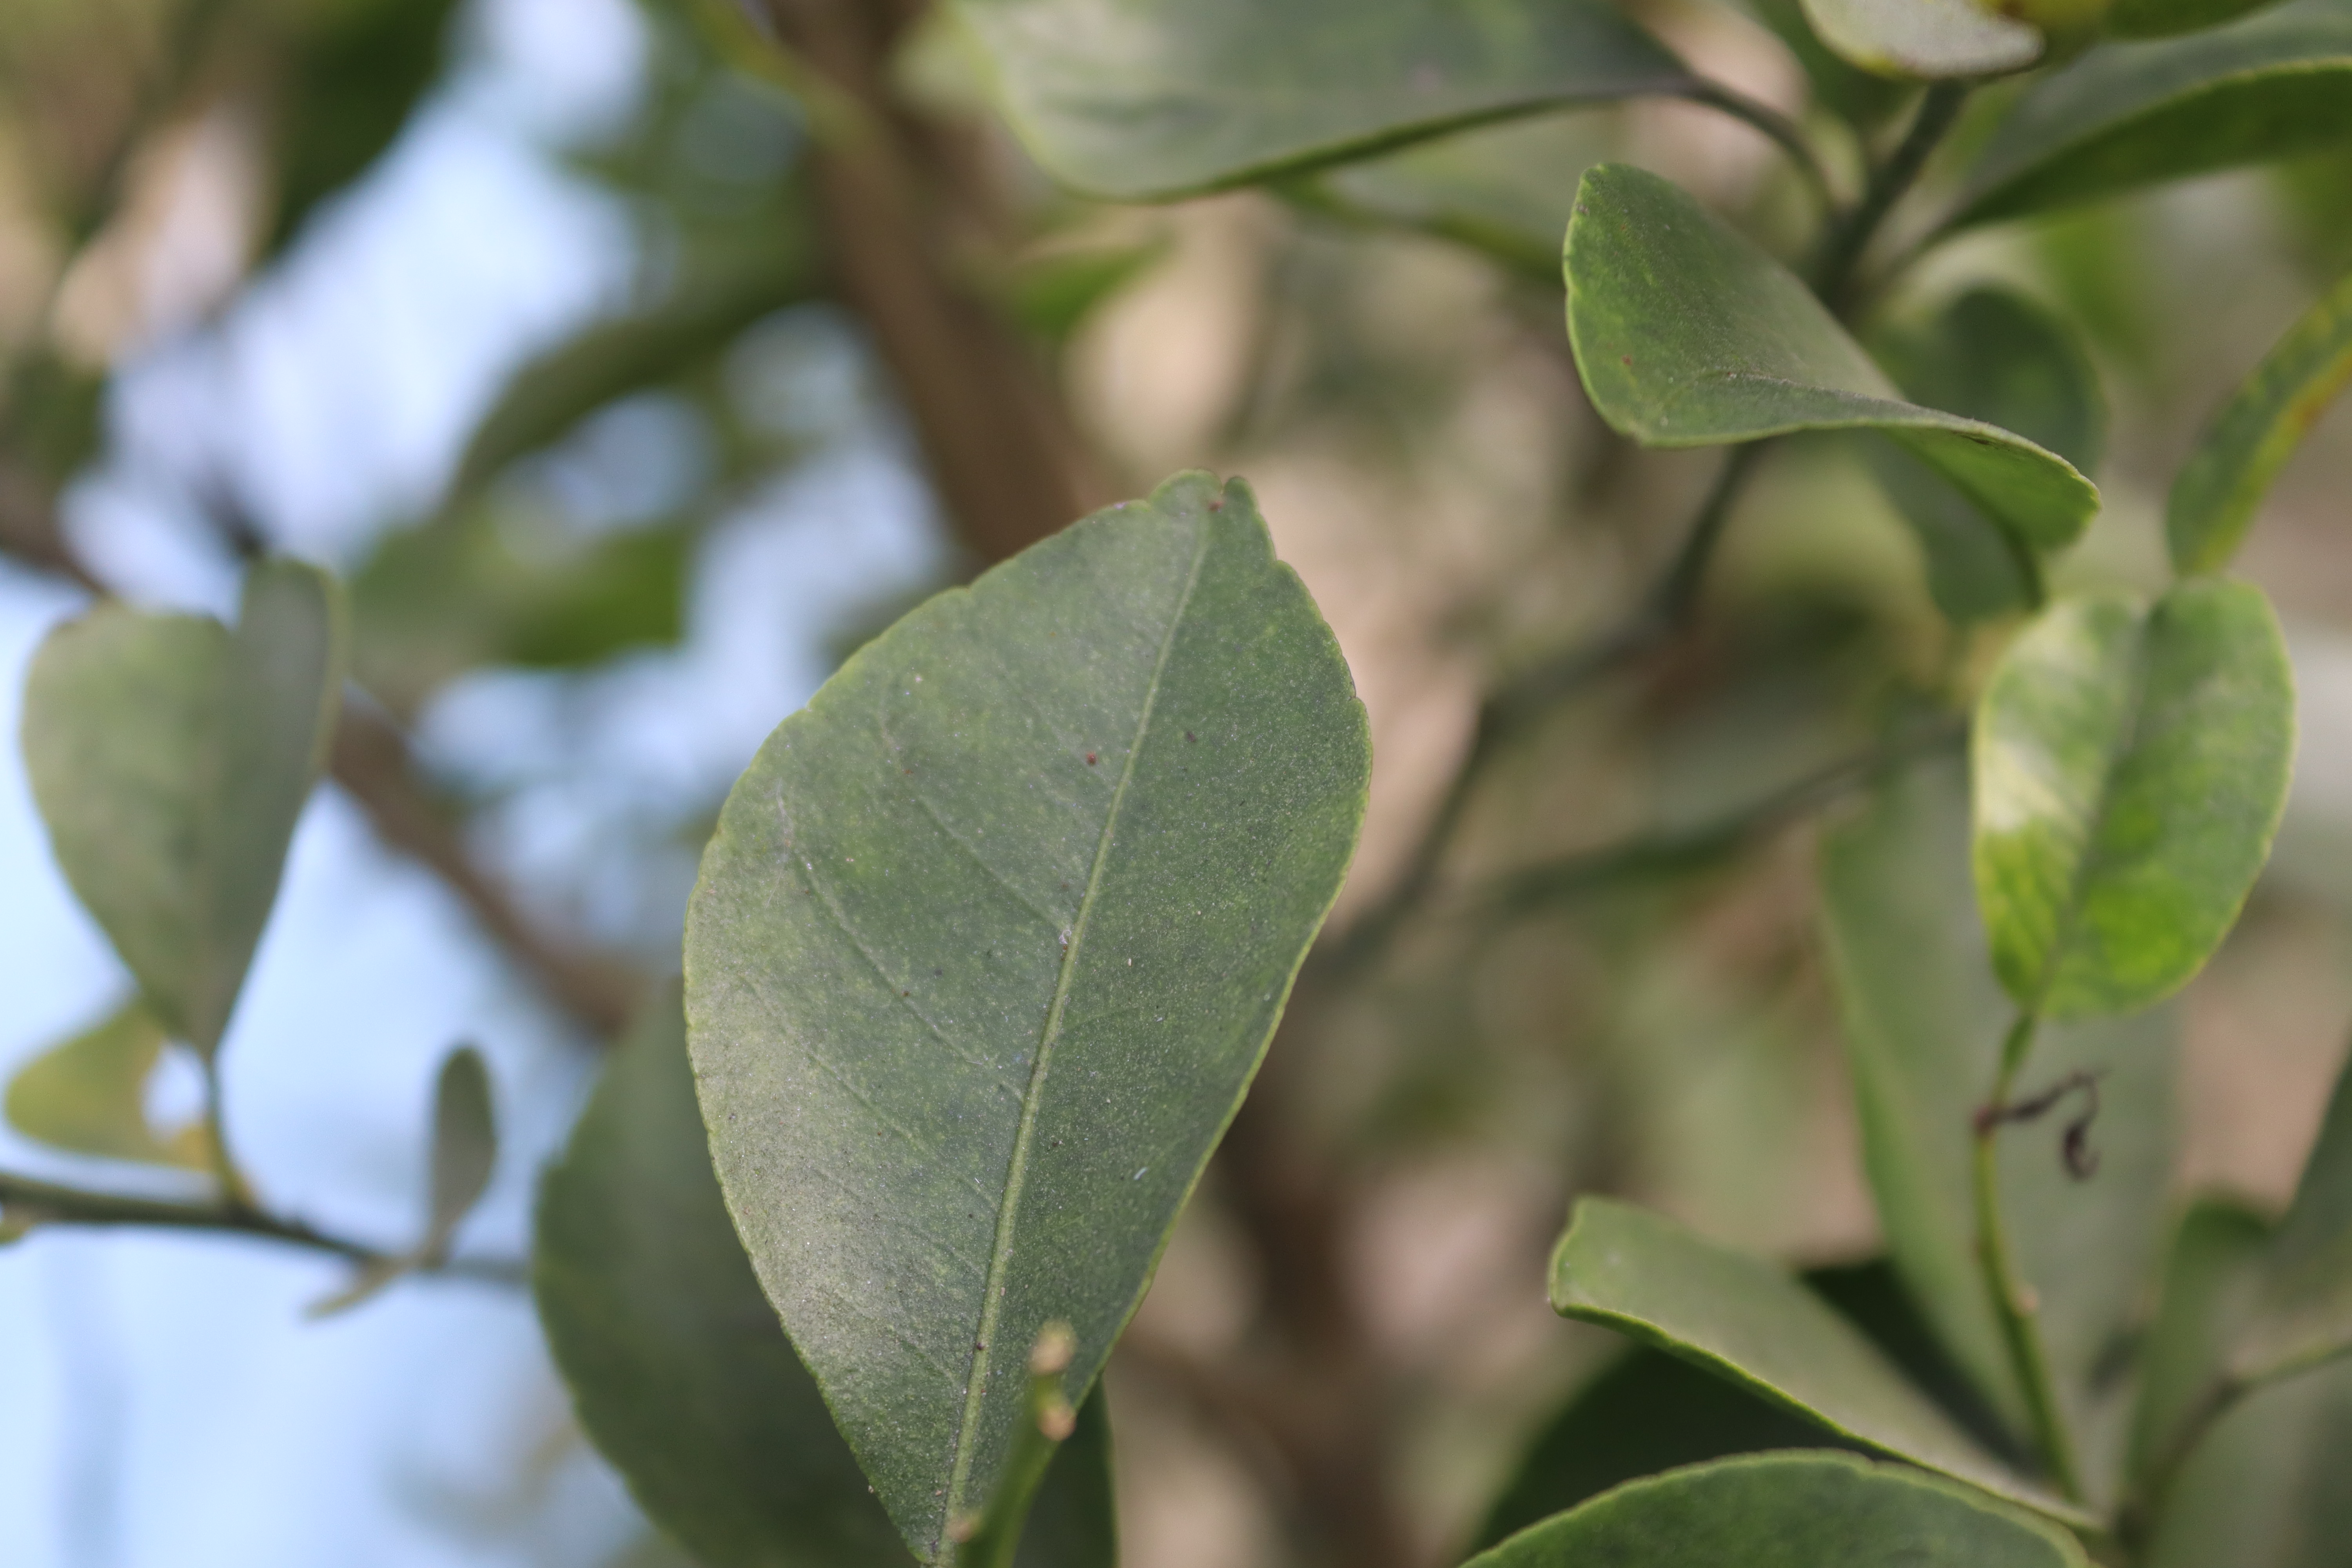
Mandarin leaf variety: China Mishti